British Social Attitudes Survey

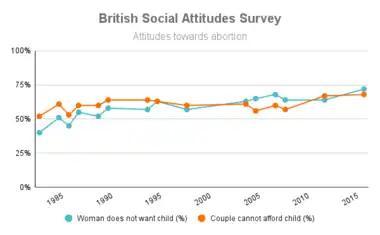
Attitudes towards abortion, 1983–2016

The proportion of people who believe abortion should be allowed if a woman does not want a child has increased gradually during the period from 1983 to 2016, from 40% in 1983 to 72% in 2016. Similarly an increasing number of people believe abortion should be allowed if a couple cannot afford a child, which reached a high of 68% in 2016. Over 90% of people have consistently believed that abortion is acceptable if the pregnancy is a result of rape.